Myth

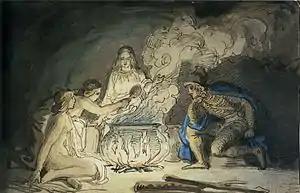
"Ballads of bravery" (1877) part of Arthurian mythology

Myth is a genre of folklore consisting primarily of narratives that play a fundamental role in a society. For scholars, this is very different from the vernacular usage of the term "myth", referring to a belief that is not true, for the veracity of folklore is not a defining criterion of it being myth.